Sam Holland (sculptor)

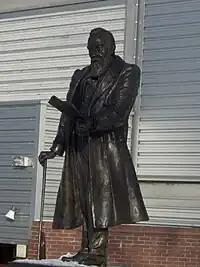
Statue of William McGregor, Villa Park, Birmingham

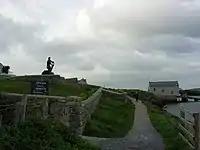
Dick Evans statue at Moelfre

Holland studied Fine Art Sculpture at the City & Guilds of London Art School gaining a first class degree. In 2001 she became a member of the Royal Society of British Sculptors.